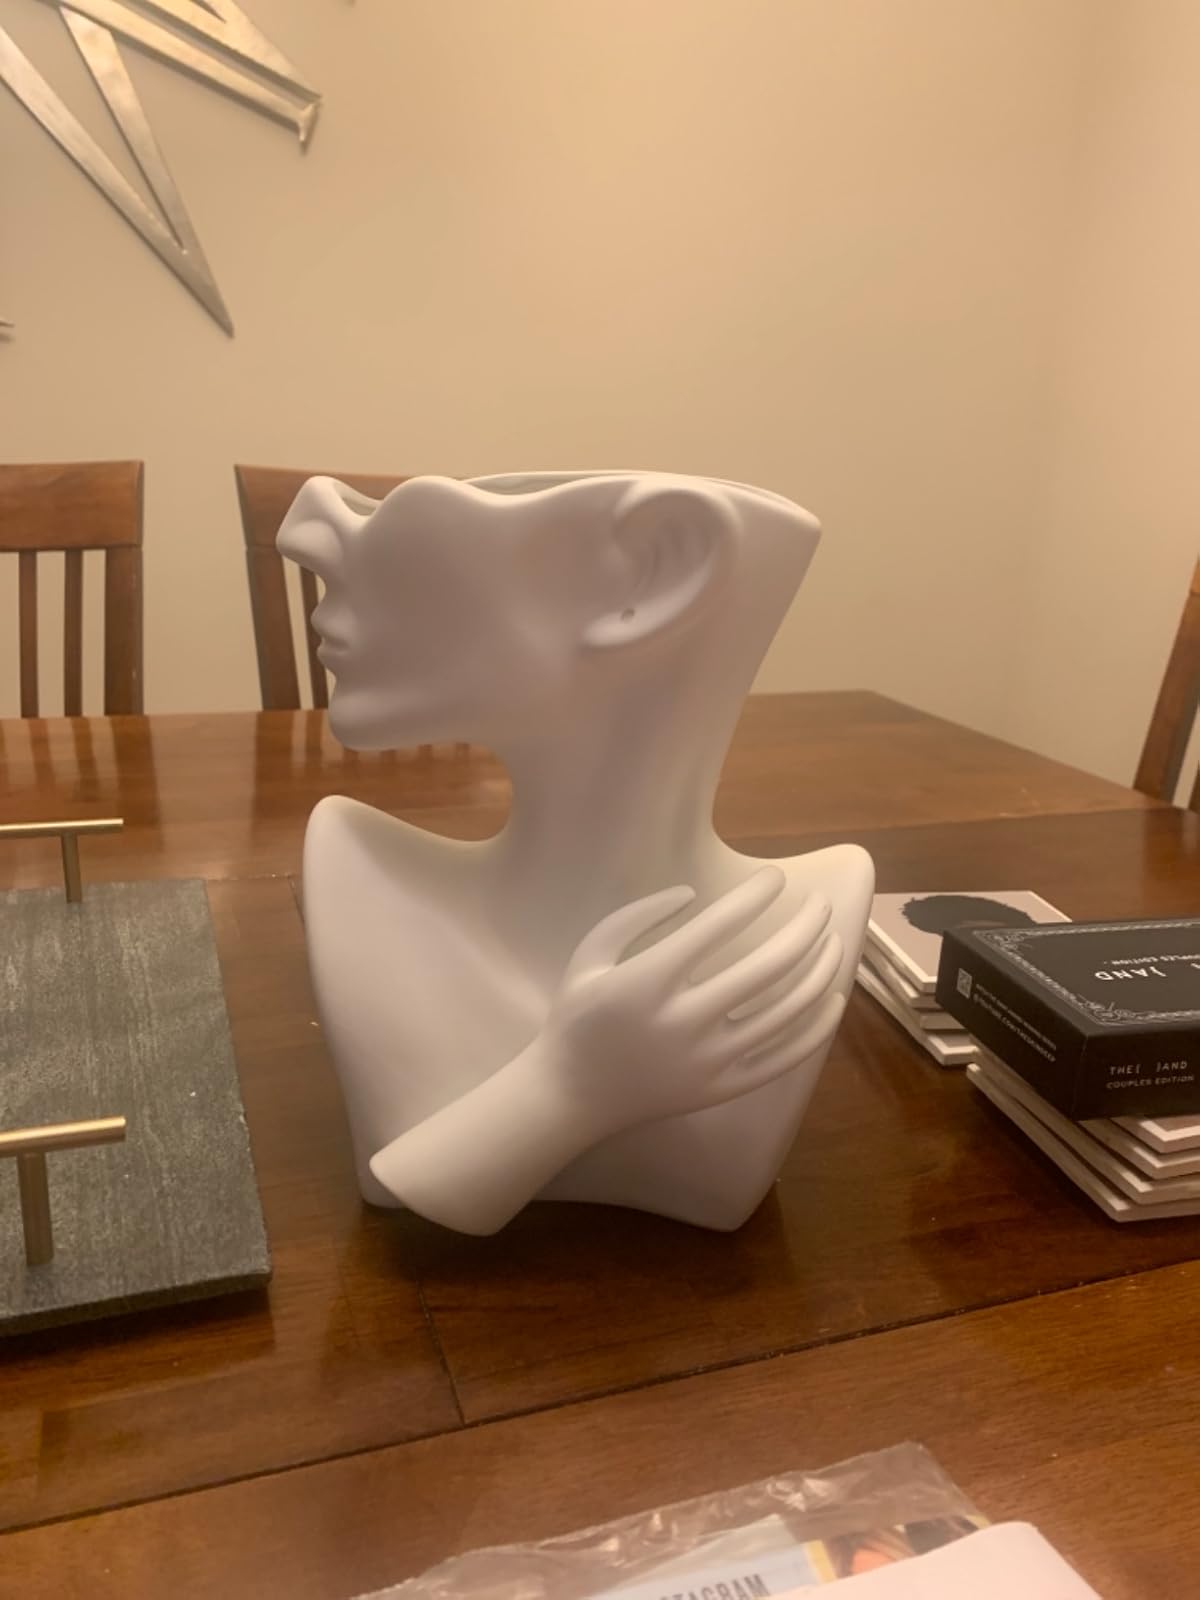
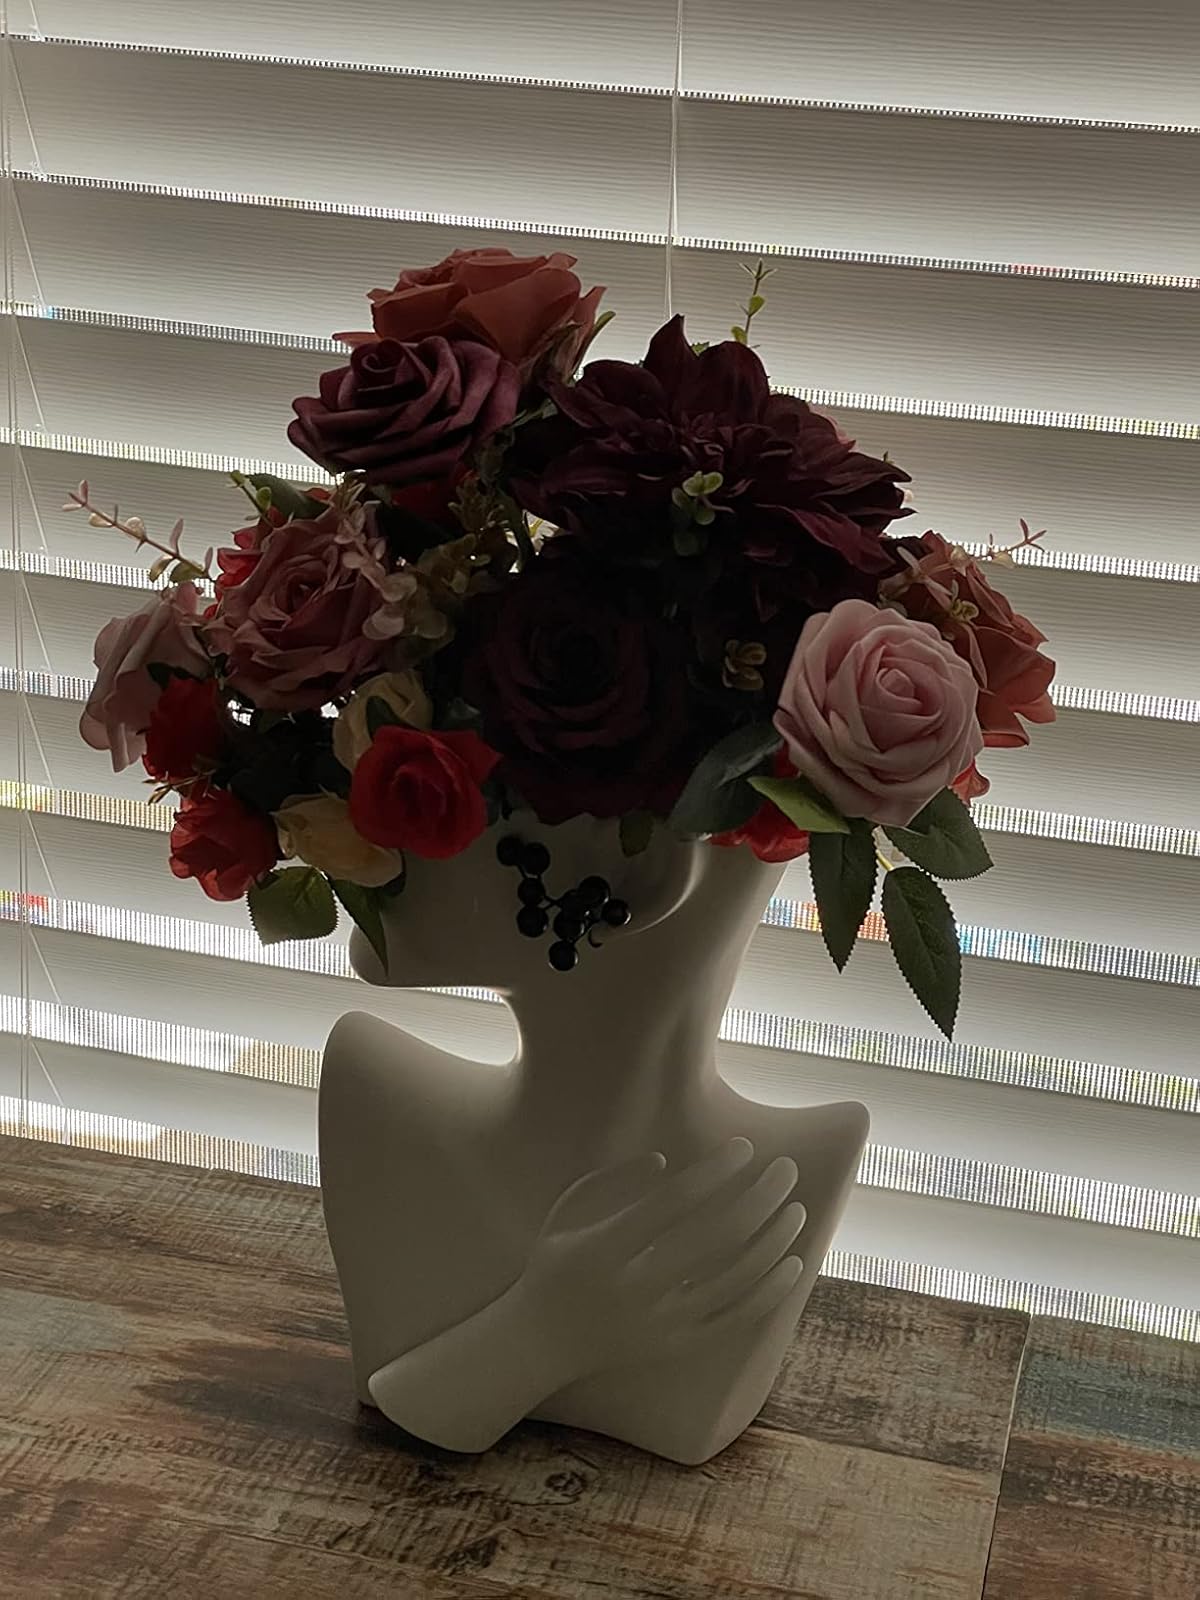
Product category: vase
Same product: yes